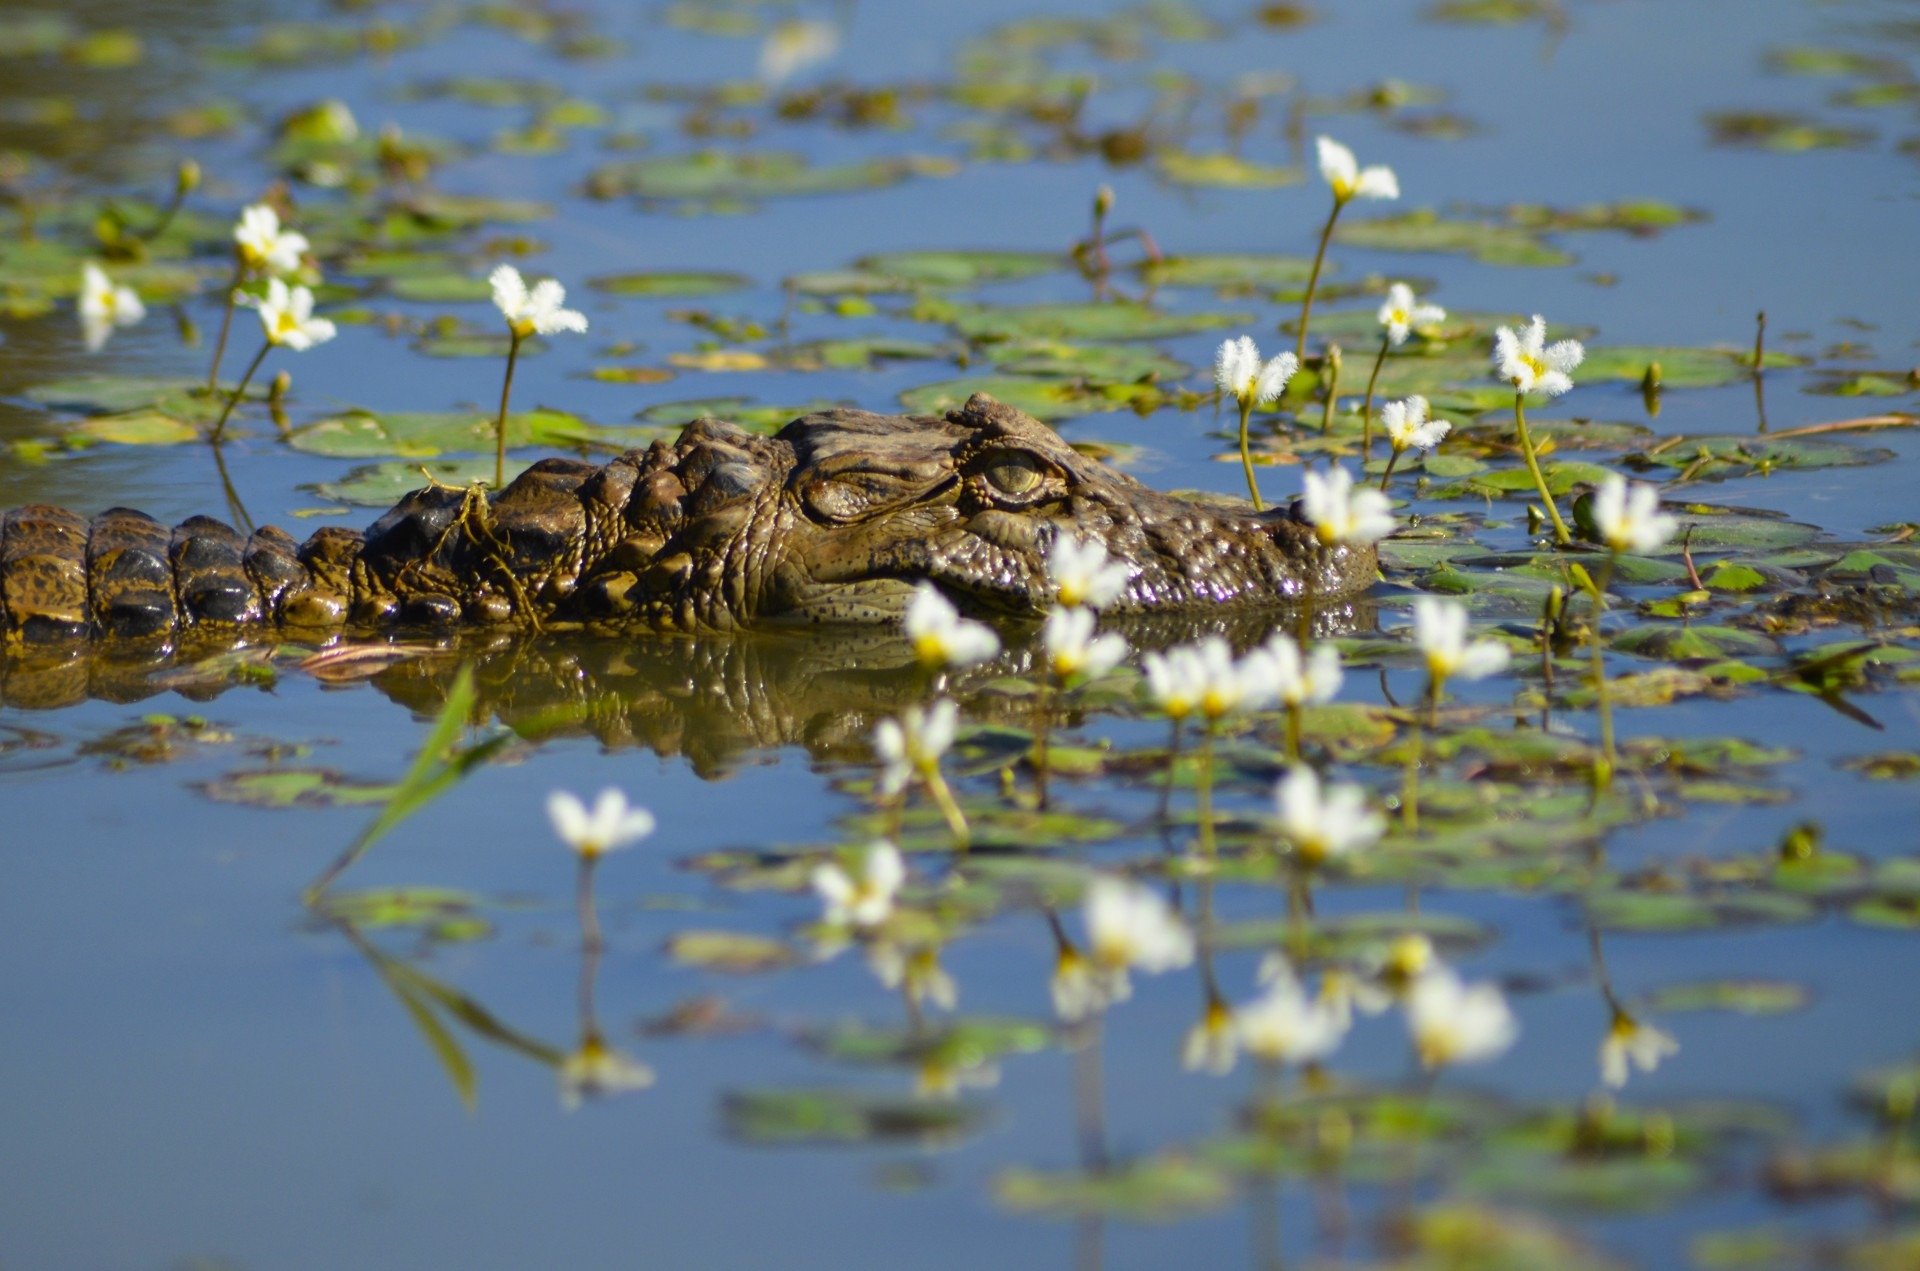
water, nature, swamp, animal, pond, wildlife, reflection, reptile, fauna, couch, crocodile, alligator, wetland, vertebrate, hunter, crocodilia